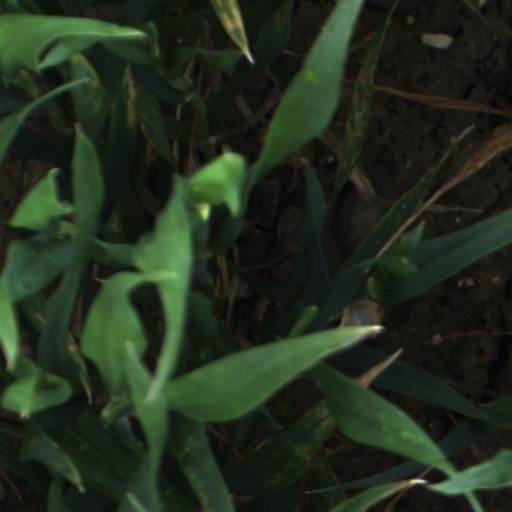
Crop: wheat